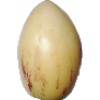
Label: Pepino 1